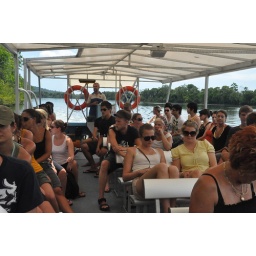
Crocodile boat over Daintree river